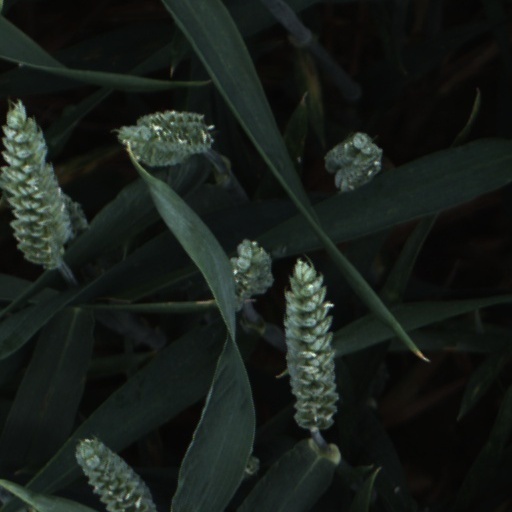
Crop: wheat